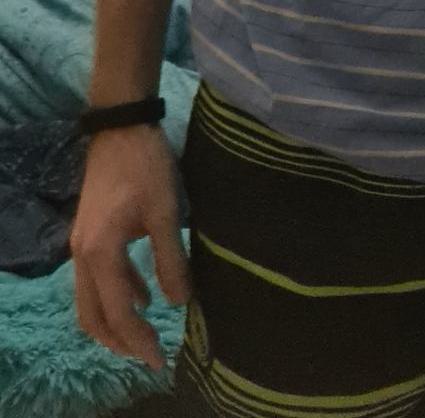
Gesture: no_gesture